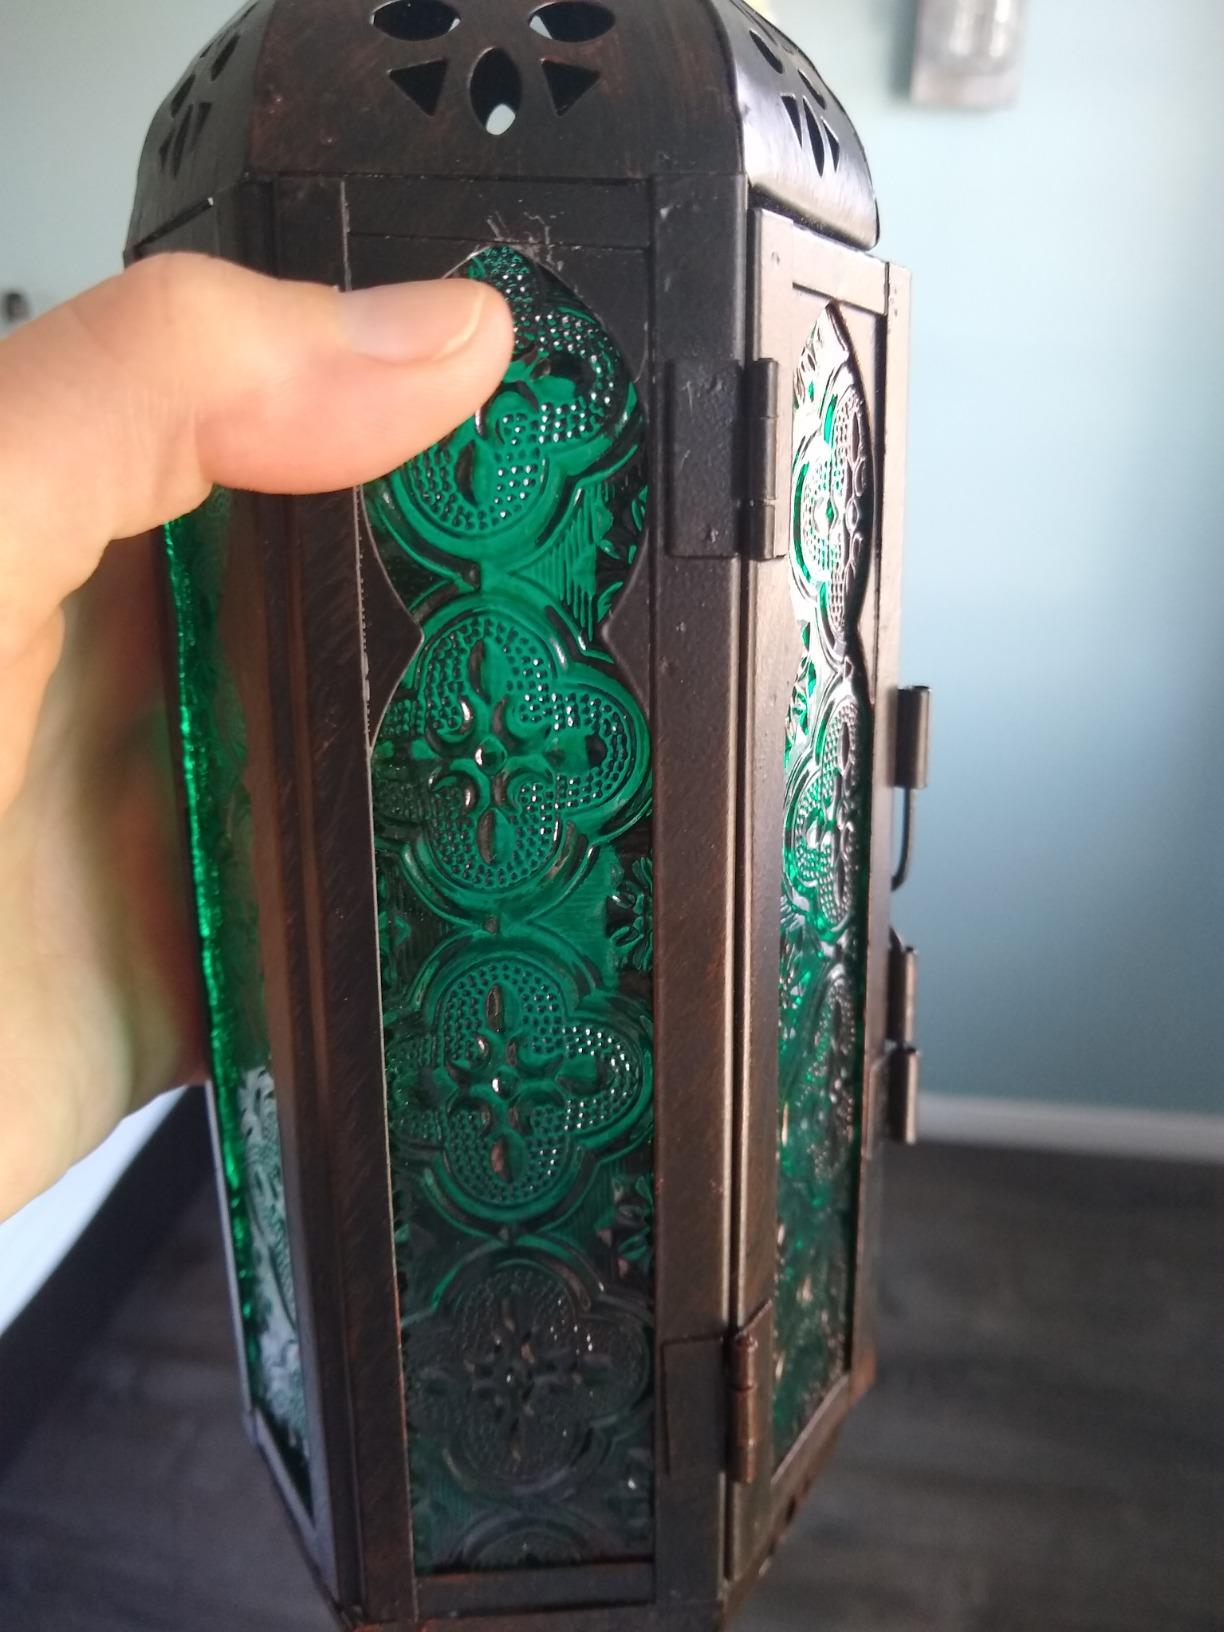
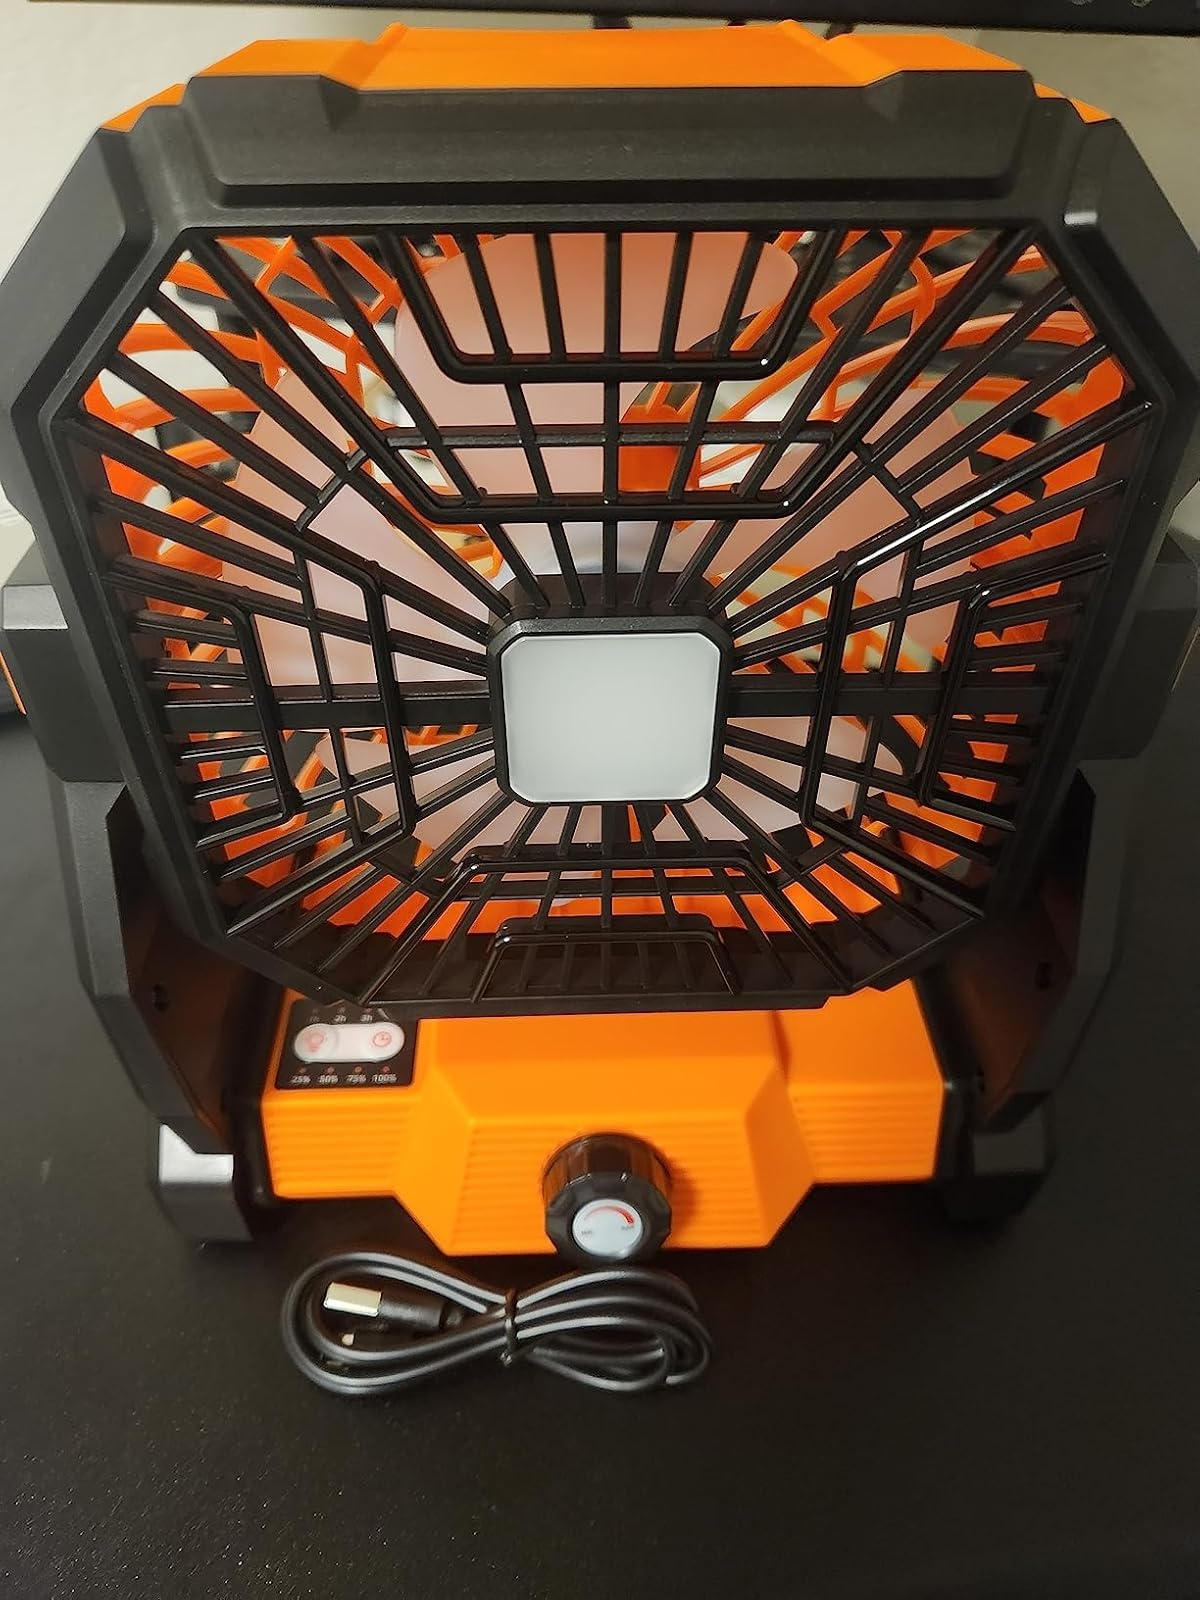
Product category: lantern
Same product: no